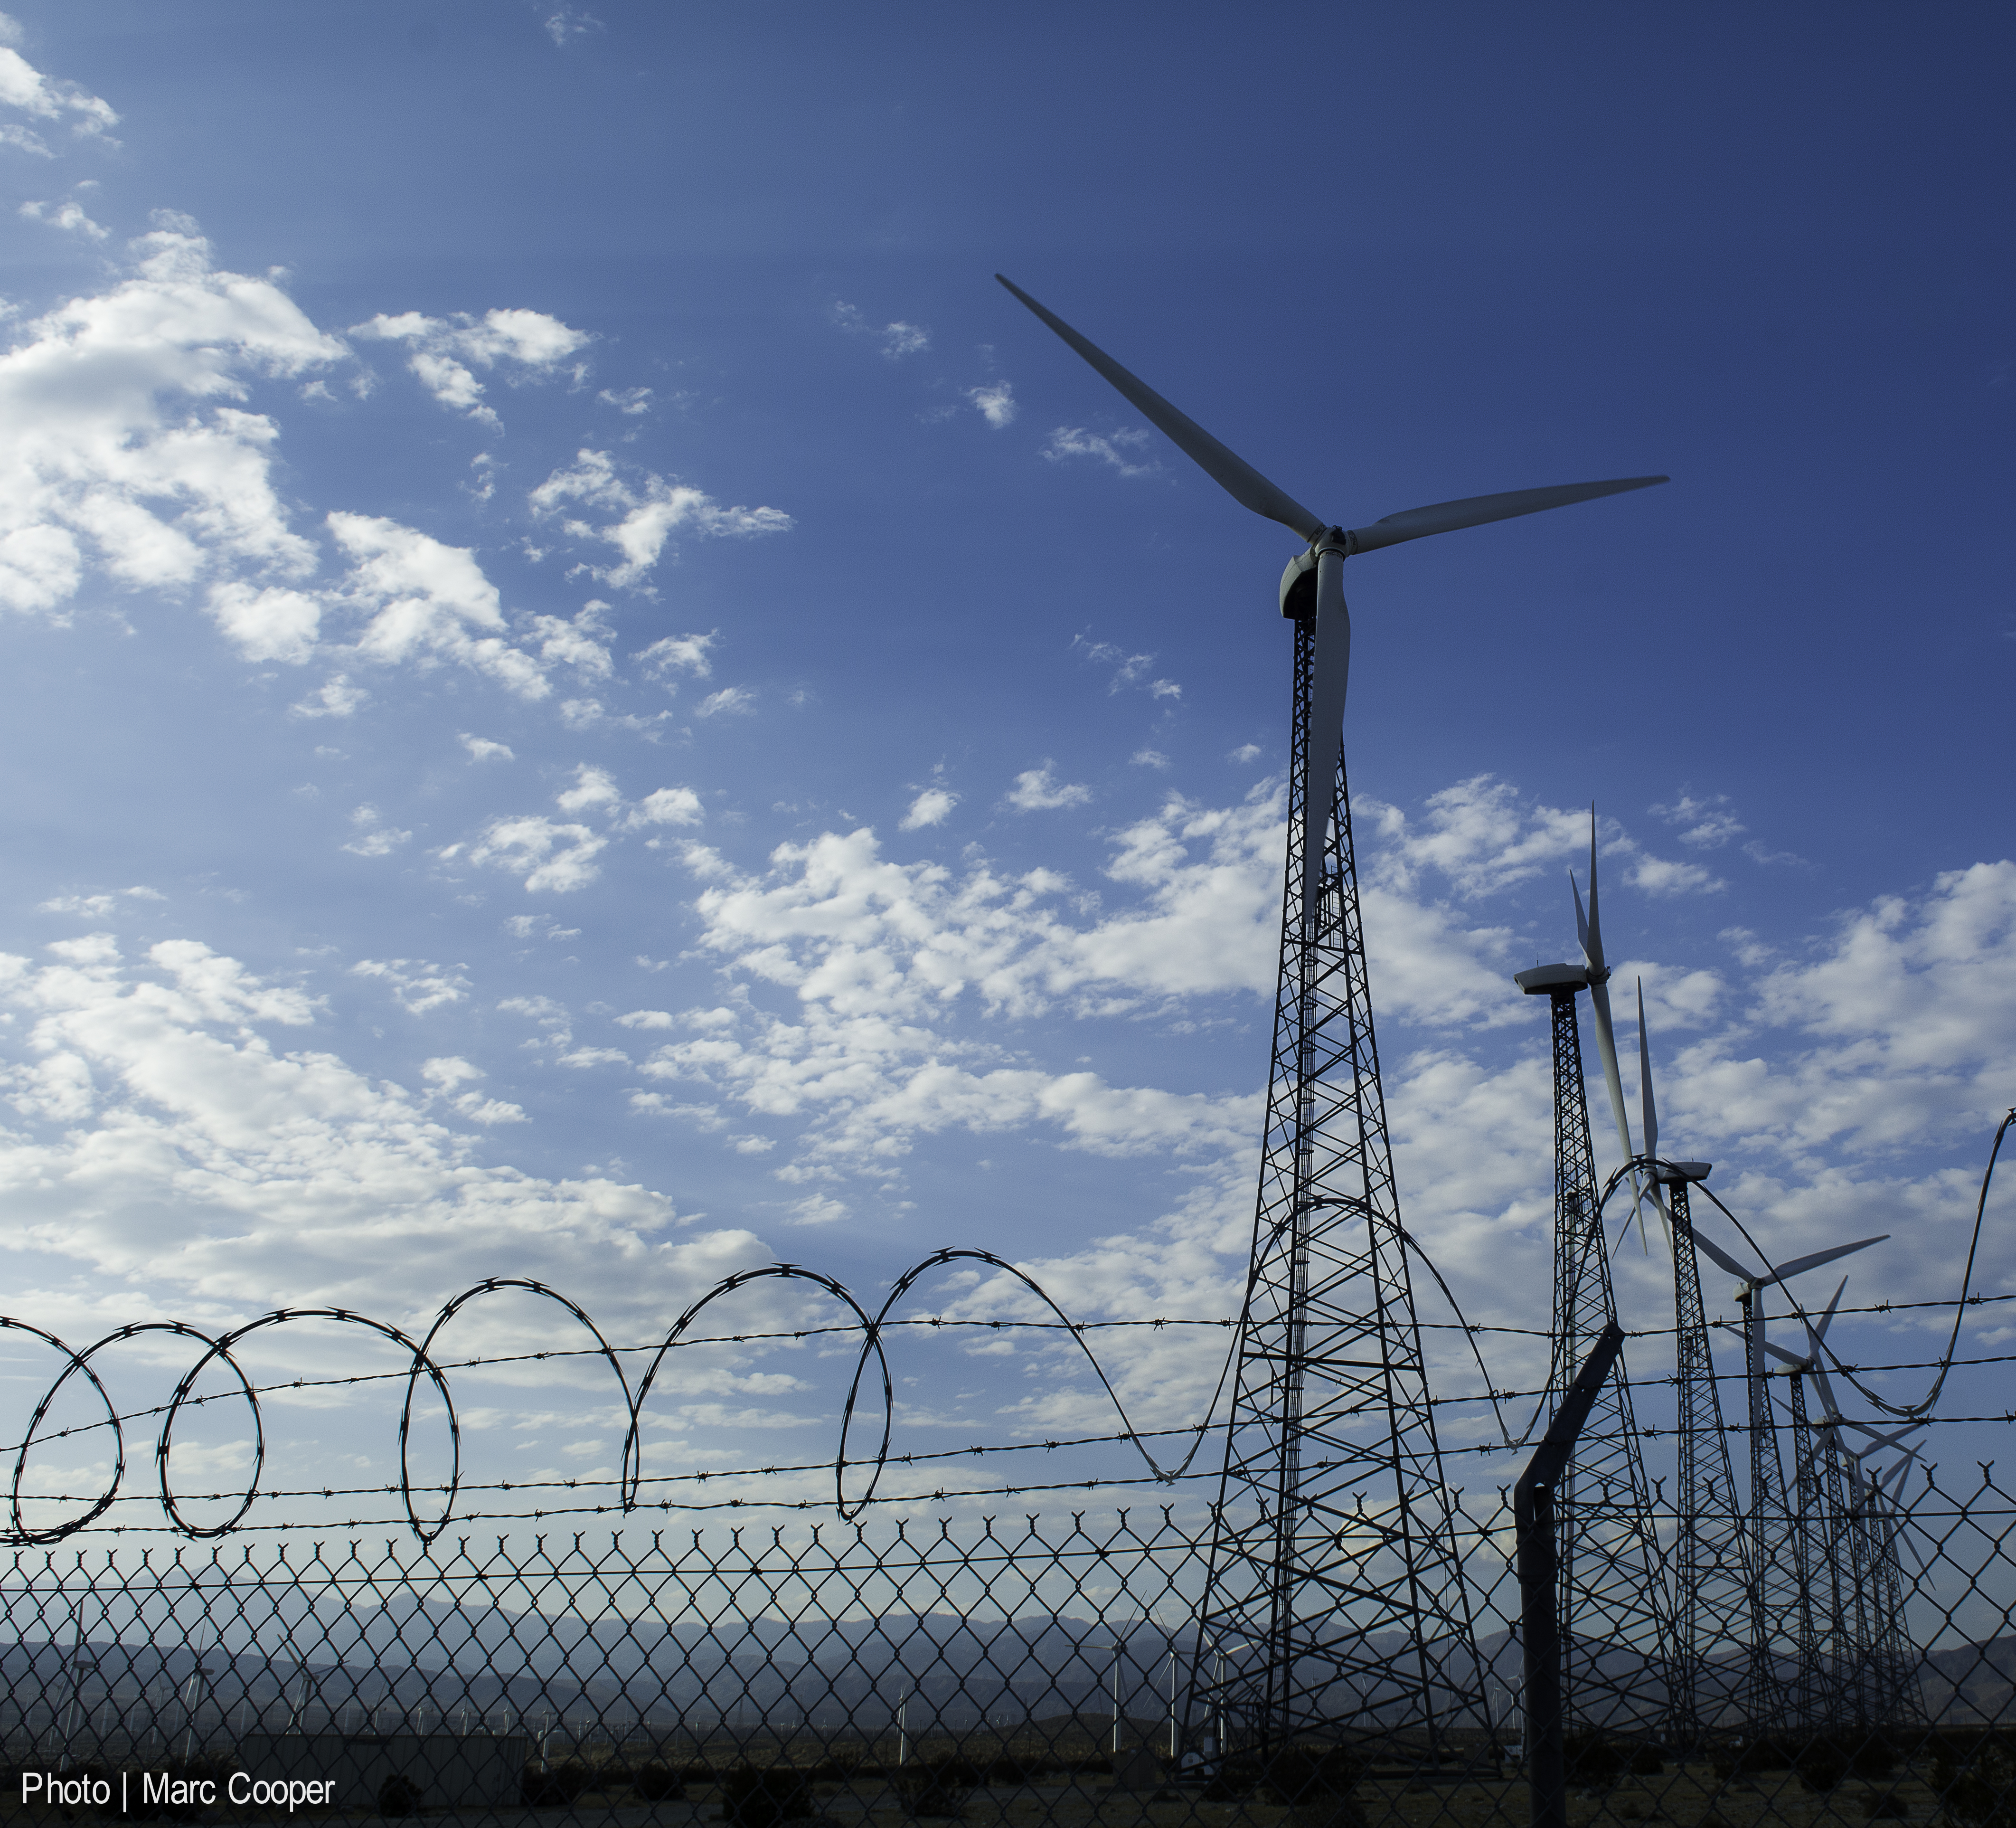
sky, desert, windmill, wind, line, machine, wind turbine, electricity, energy, wind farm, marccooper, palmsprings, windmills, transmission tower, outdoor structure, overhead power line